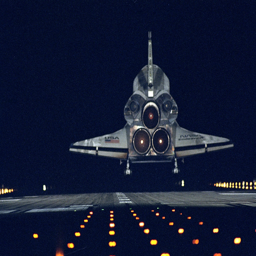
space shuttle endeavour touches down .